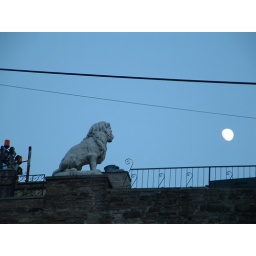
on the A62 near Hudersfield - a house with stone lions on a huge wall. Grand, Regal, Silly.